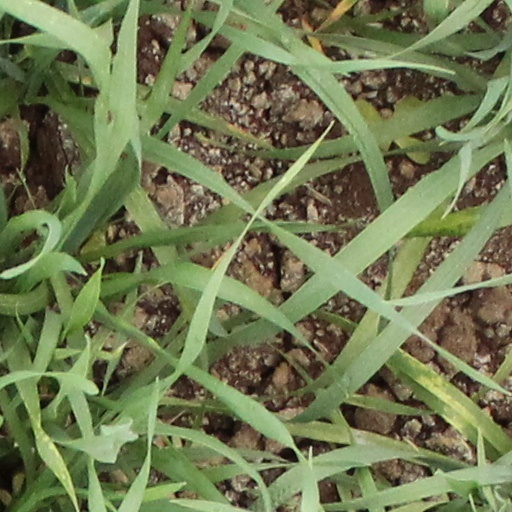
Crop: wheat